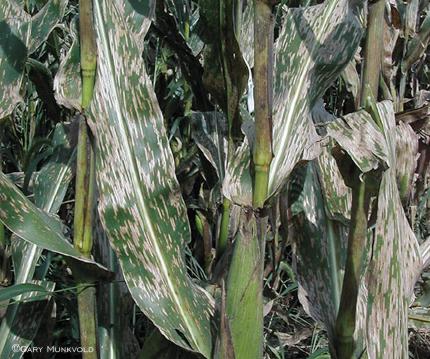
Labels: Corn Gray leaf spot, Corn Gray leaf spot, Corn Gray leaf spot